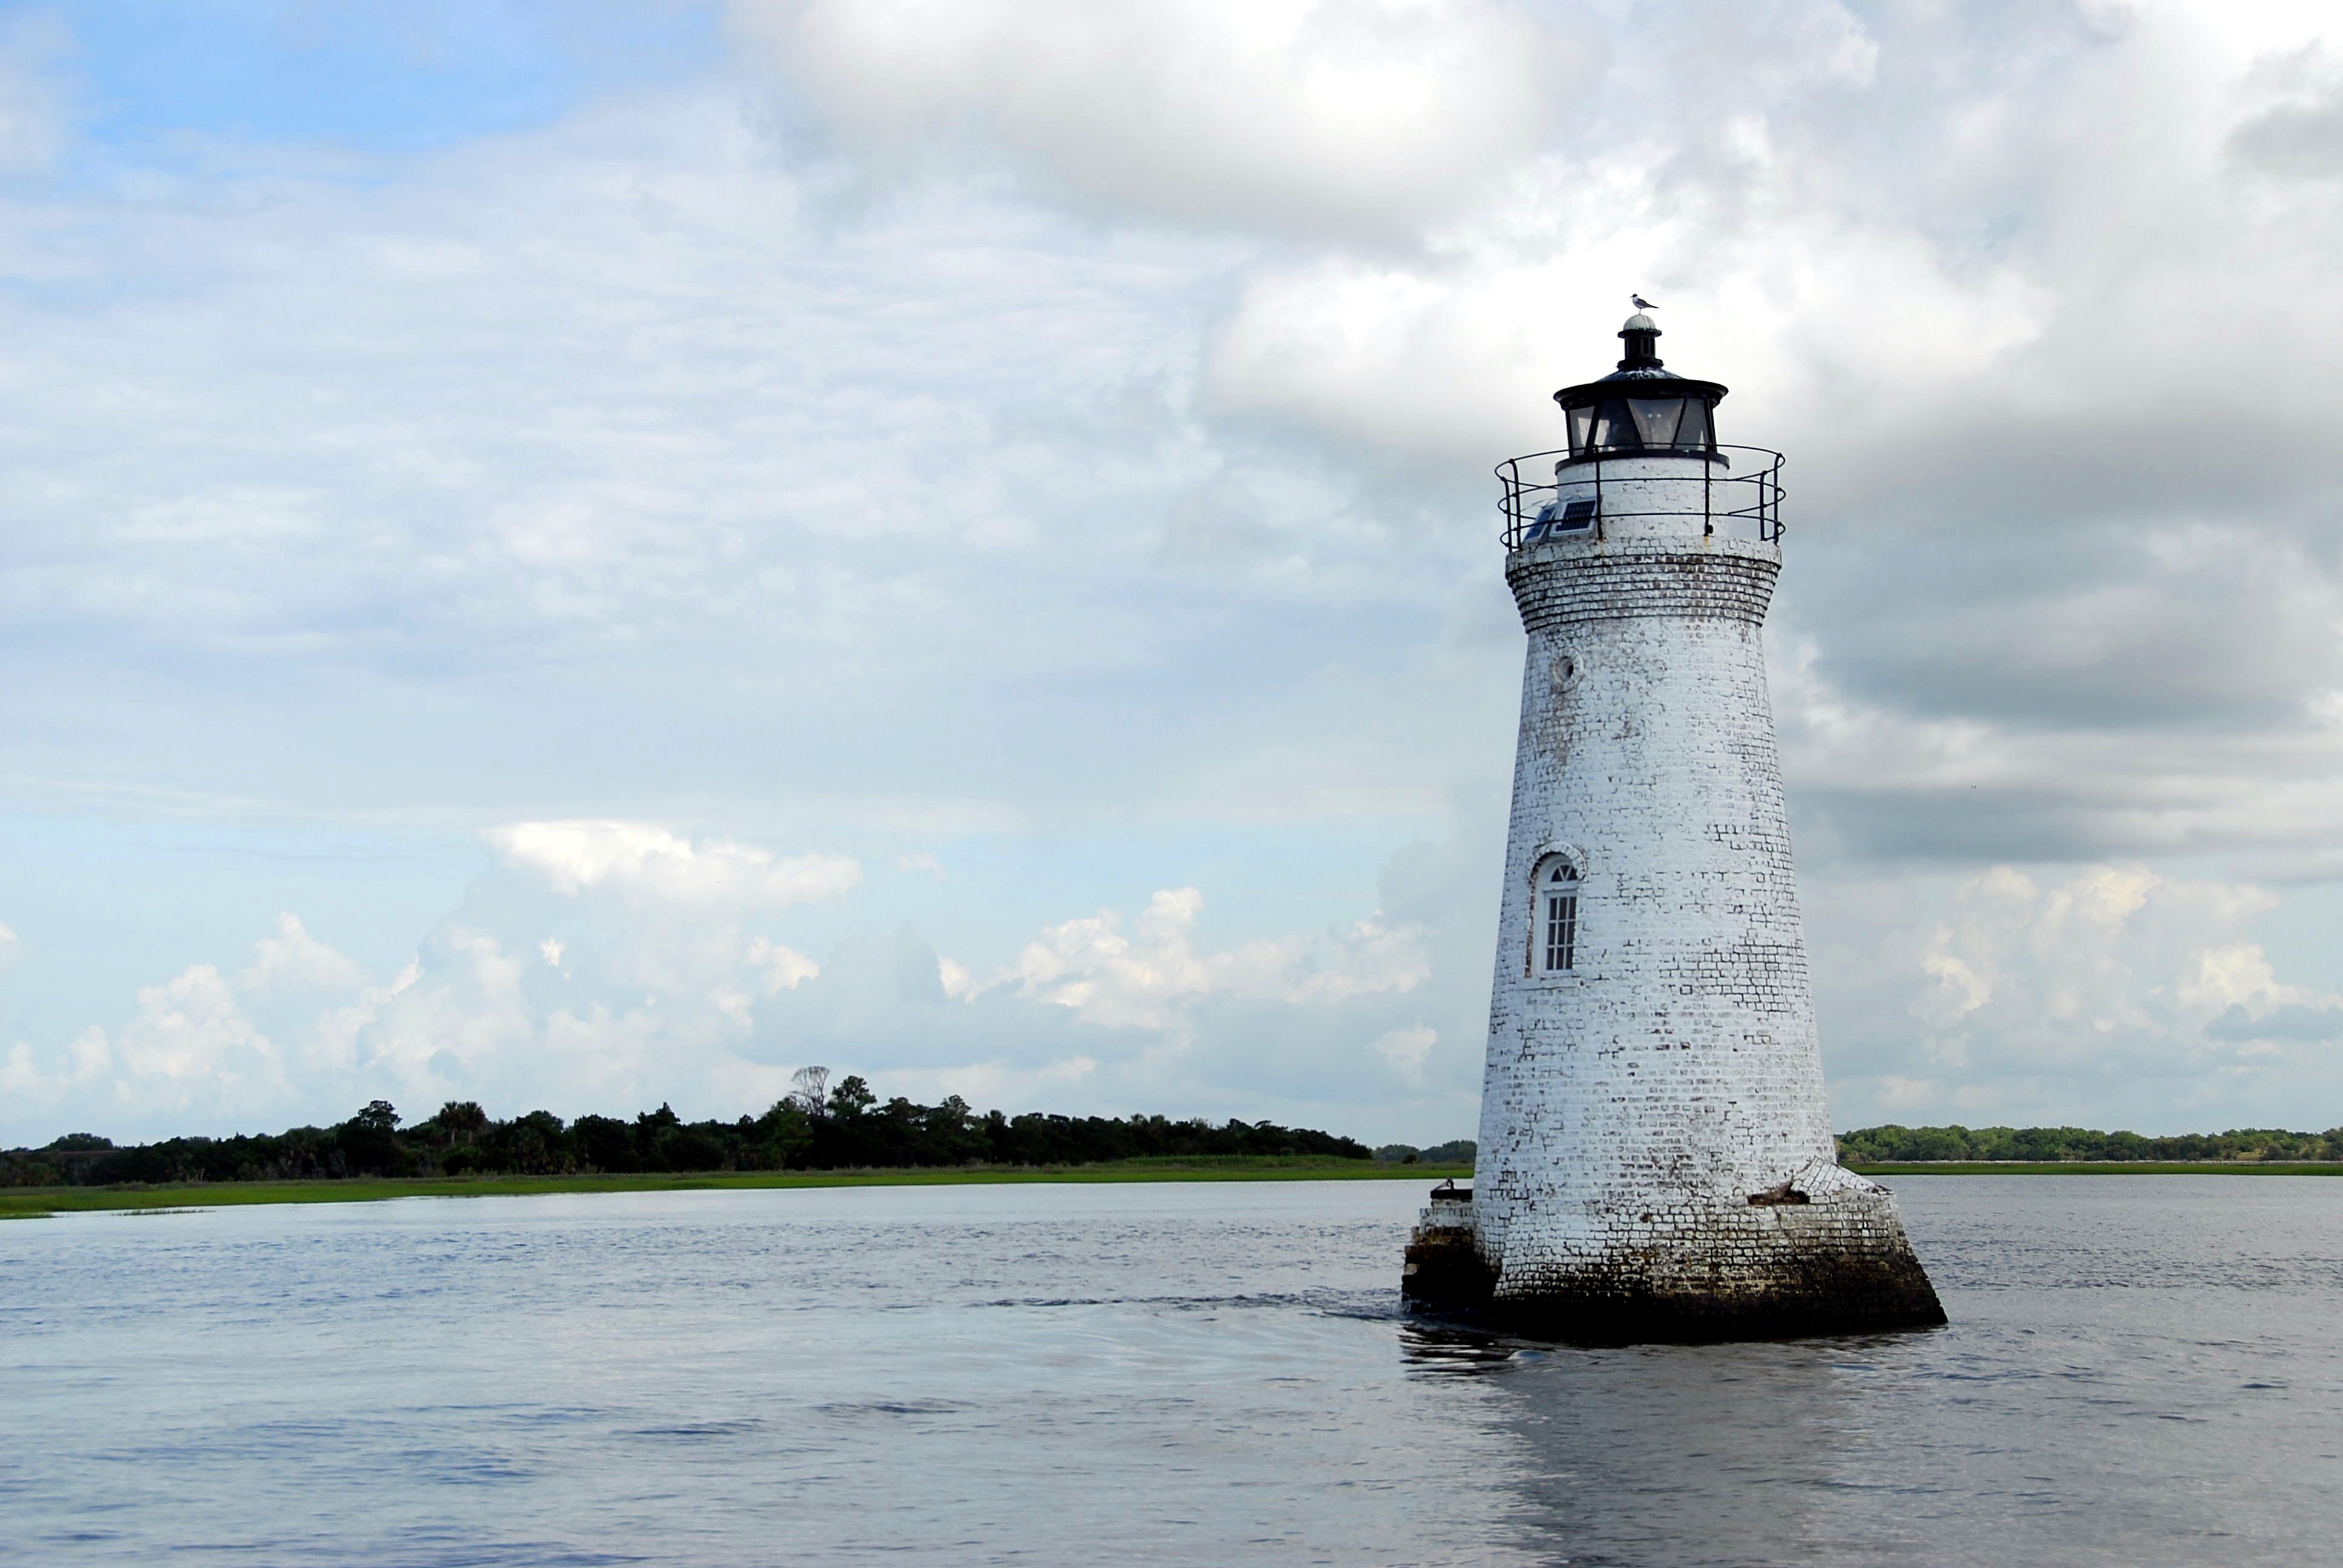
sea, coast, water, ocean, light, lighthouse, architecture, structure, tower, bay, landmark, beacon, blue, historic, trees, outdoors, navigation, maritime, concrete structure